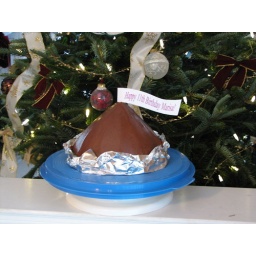
Kiss cake by tree